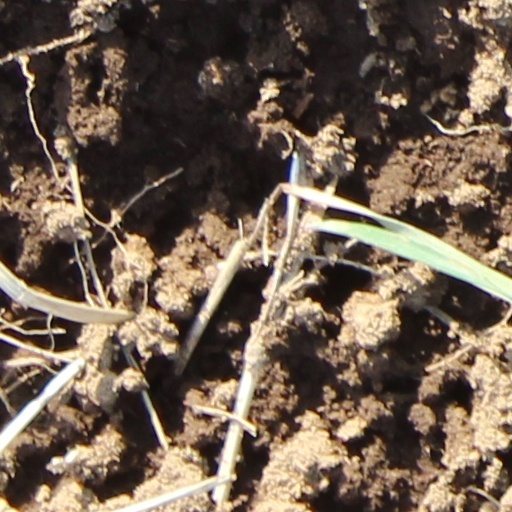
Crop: wheat